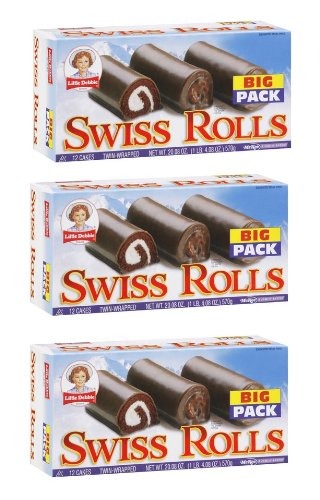
Item Name: Little Debbie Swiss Rolls Traditional BIG Pack: 36 Cakes
Value: 36.0
Unit: Count

Price: 5.485